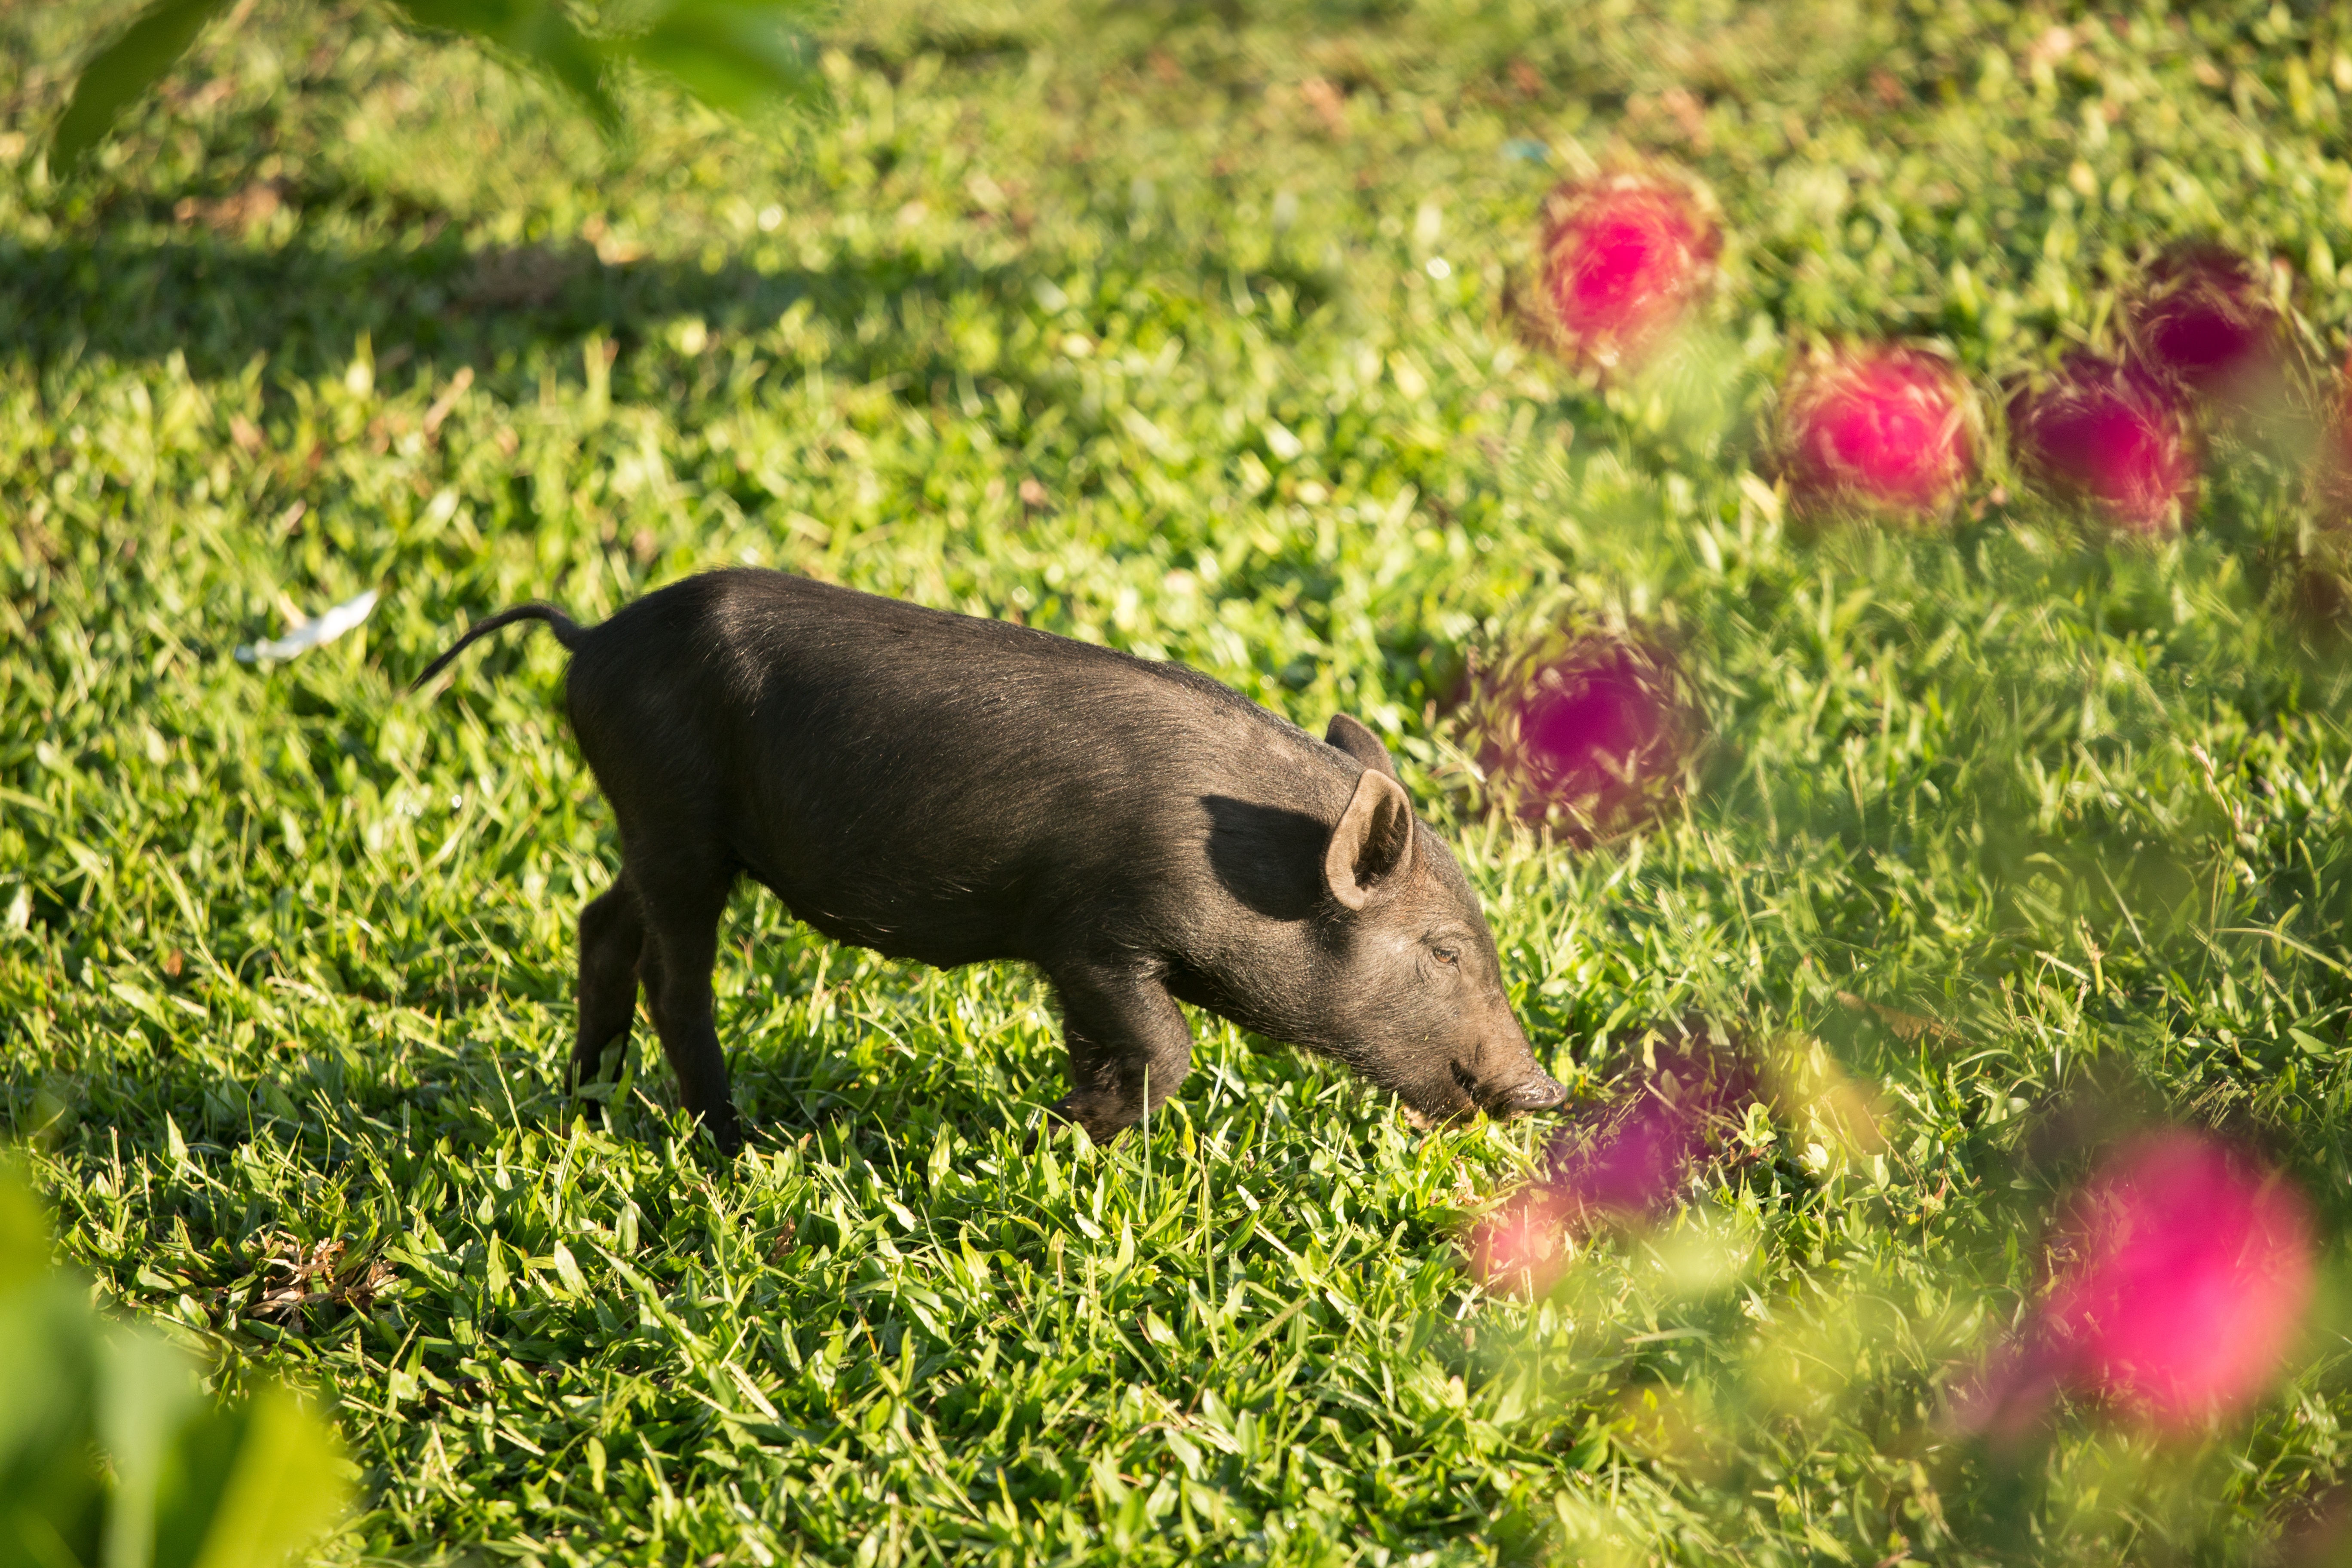
grass, field, lawn, meadow, flower, wildlife, pasture, grazing, mammal, fauna, vertebrate, pig, pig like mammal